USCGC Escanaba (WPG-77)

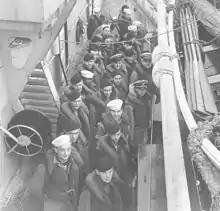
"All hands at Quarters on deck;" circa late 1942

On 15 June 1942, while escorting convoy XB-25 from Cape Cod to Halifax, Nova Scotia, "Escanaba" had two submarine contacts and made attacks on them. No sinkings were confirmed. After making these attacks, the ship rescued 20 people from SS "Cherokee", which had been sunk by a U-boat. In that same month, "Escanaba" was credited with the sinkings of two enemy submarines in a single day. However, German records show no U-boats were sunk.